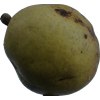
Label: pear